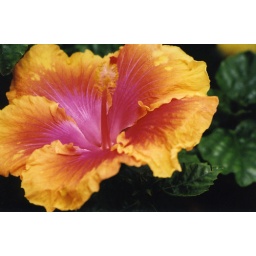
Taken at the glass house in San Francisco's Golden Gate Park--the famous Conservatory of Flowers